Jayde Adams

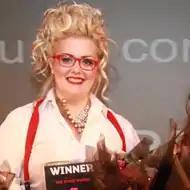
Adams winning Funny Women in 2014

Jayde Pricilla Gail Adams (born 26 November 1984) is a British comedian, actress, writer and opera singer from Bristol. She is the winner of the 2014 Funny Women Award.